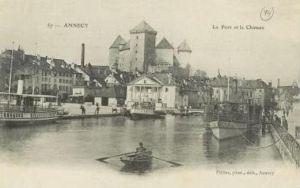
Annecy possède une longue histoire depuis son origine comme bourgade gallo-romaine dans la plaine des Fins, suivie par son implantation sur la colline d'Annecy-le-Vieux au VIIIᵉ siècle, puis au pied du Semnoz au XIᵉ siècle. Son rôle dans la Réforme catholique, dite Contre-Réforme, aux XVIᵉ et XVIIᵉ siècles fait d'elle la « Rome des Alpes ». Résidence des comtes de Genève au XIIᵉ siècle ; capitale du comté de Genevois, puis de l'apanage de Genevois, Faucigny et Beaufort, ensuite de Genevois-Nemours dans les États de Savoie ; capitale de la province de Genevois, puis siège de l'une des deux intendances de Savoie dans les États sardes, la ville devient brièvement française de 1792 à 1815 à la suite d'une invasion militaire, puis de nouveau le 24 mars 1860, date de l'annexion du Duché de Savoie par la France.